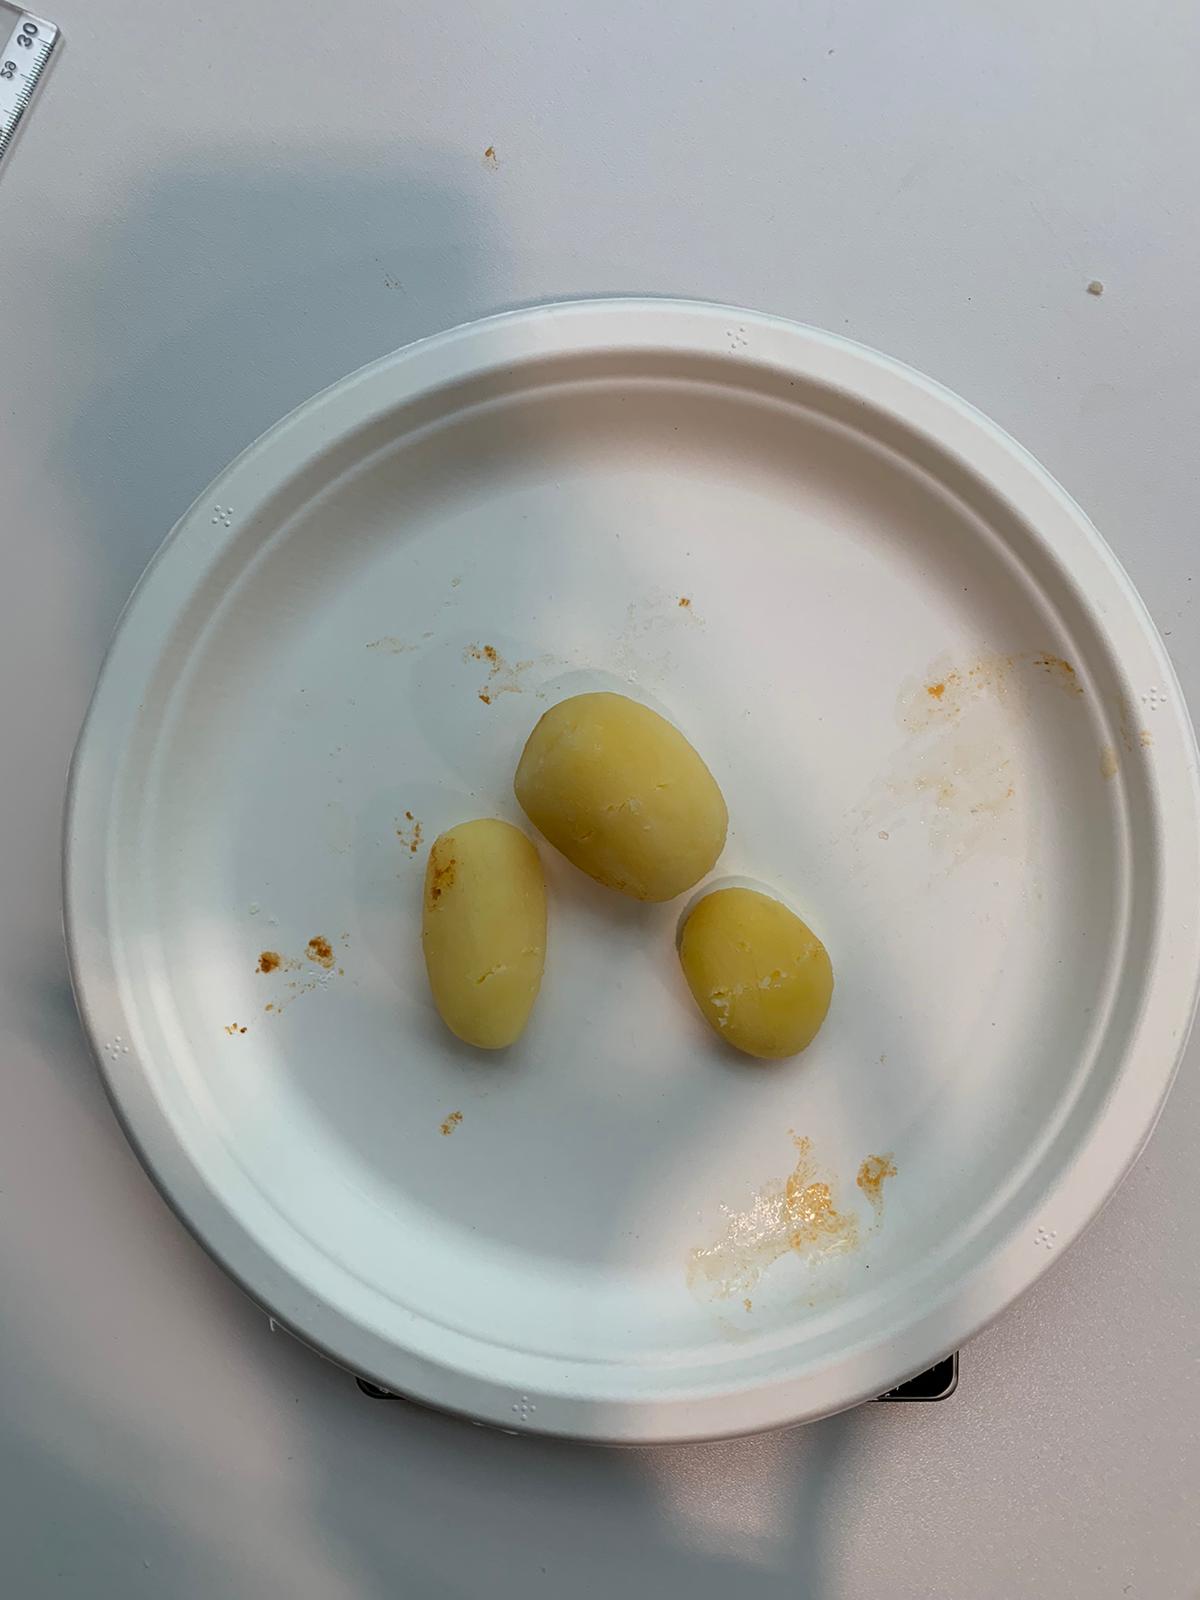
Ingredients: potatoes